Michelin Challenge Bibendum

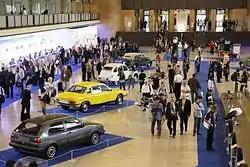
Michelin Challenge Bibendum (Berlin, Germany 2011)

"Movin'On Summit" (since 2017), formerly called Michelin Challenge Bibendum, is a major annual sustainable mobility event, organized by the Movin'On Sustainable Mobility Fund, created and inspired by the French tire company Michelin. In December 2008, Michelin announced that it was postponing the 2009 Michelin Challenge Bibendum event—scheduled for April 2009 in Rio de Janeiro, Brazil—until 2010, due to the economic crisis. That event ran from 30 May through 2 June 2010. In 2017, 2018 and 2019, the event took place in Montreal, Canada. Over the years, the event has become a platform for showcasing innovations in alternative fuels, autonomous vehicles, and low-carbon mobility systems. It brings together automakers, tech startups, public officials, and sustainability leaders to exchange ideas and test real-world applications of future mobility solutions. The transformation into Movin’On signaled an expanded mission, moving beyond vehicle technology to address wider urban mobility challenges, including equity, climate resilience, and transport infrastructure. The event operates as a think tank and innovation lab for sustainable mobility policies. During its Montreal editions, Movin’On hosted keynote speakers from companies like Google, Renault, and SNCF, alongside research organizations and policymakers. Exhibits featured electric aircraft prototypes, hydrogen-powered trucks, and AI-based traffic optimization tools.